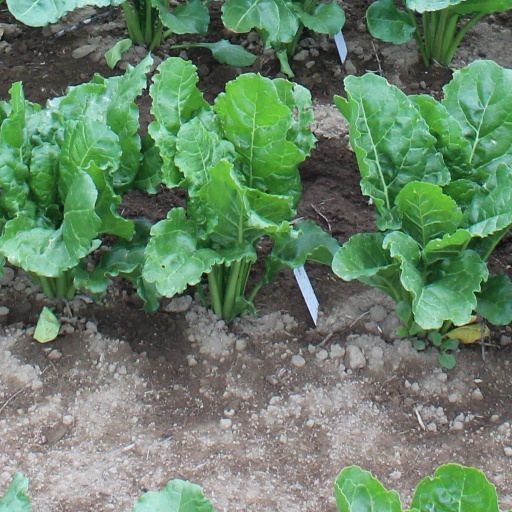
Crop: sugar beet